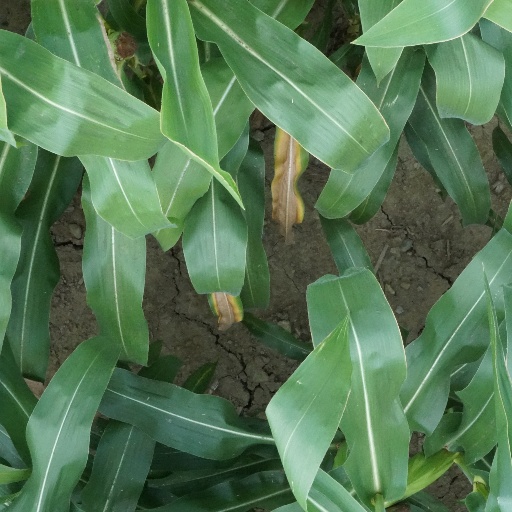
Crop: maize; corn